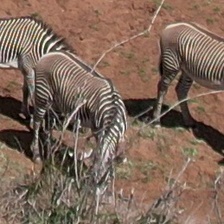
Pose orientation: front-right